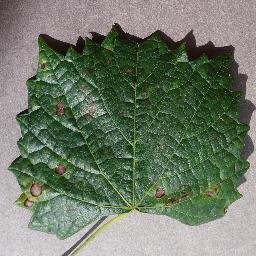
Label: Grape___Black_rot